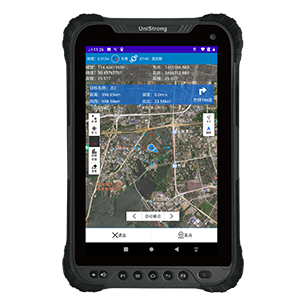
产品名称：高精度北斗智能平板-UG909 Pro
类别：北斗智能手持终端
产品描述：集思宝UG909 Pro，搭载国产自主AI SoC处理芯片，使用基于Android10.0的操作系统，处理更高效，数据更安全；搭载专业双频GNSS定位芯片，收星快精度高，支持北斗独立工作模式；6GB+128GB存储配置，运行流畅，储存无忧。UG909 Pro，户外作业好帮手！